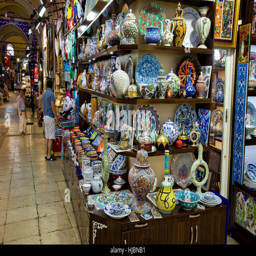
ceramic artifacts on display for sale